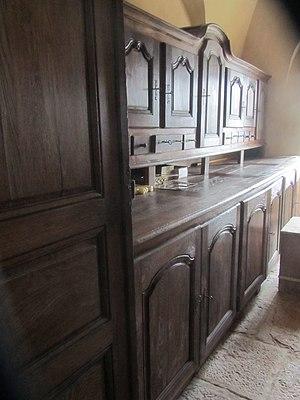
sacristie de l'église de Barizey
Barizey est une commune française située dans le département de Saône-et-Loire en région Bourgogne-Franche-Comté.